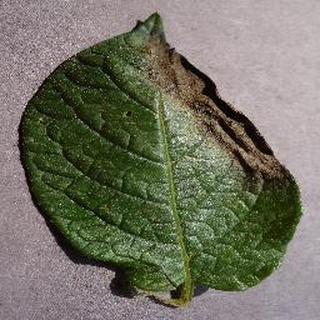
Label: potato_late_blight